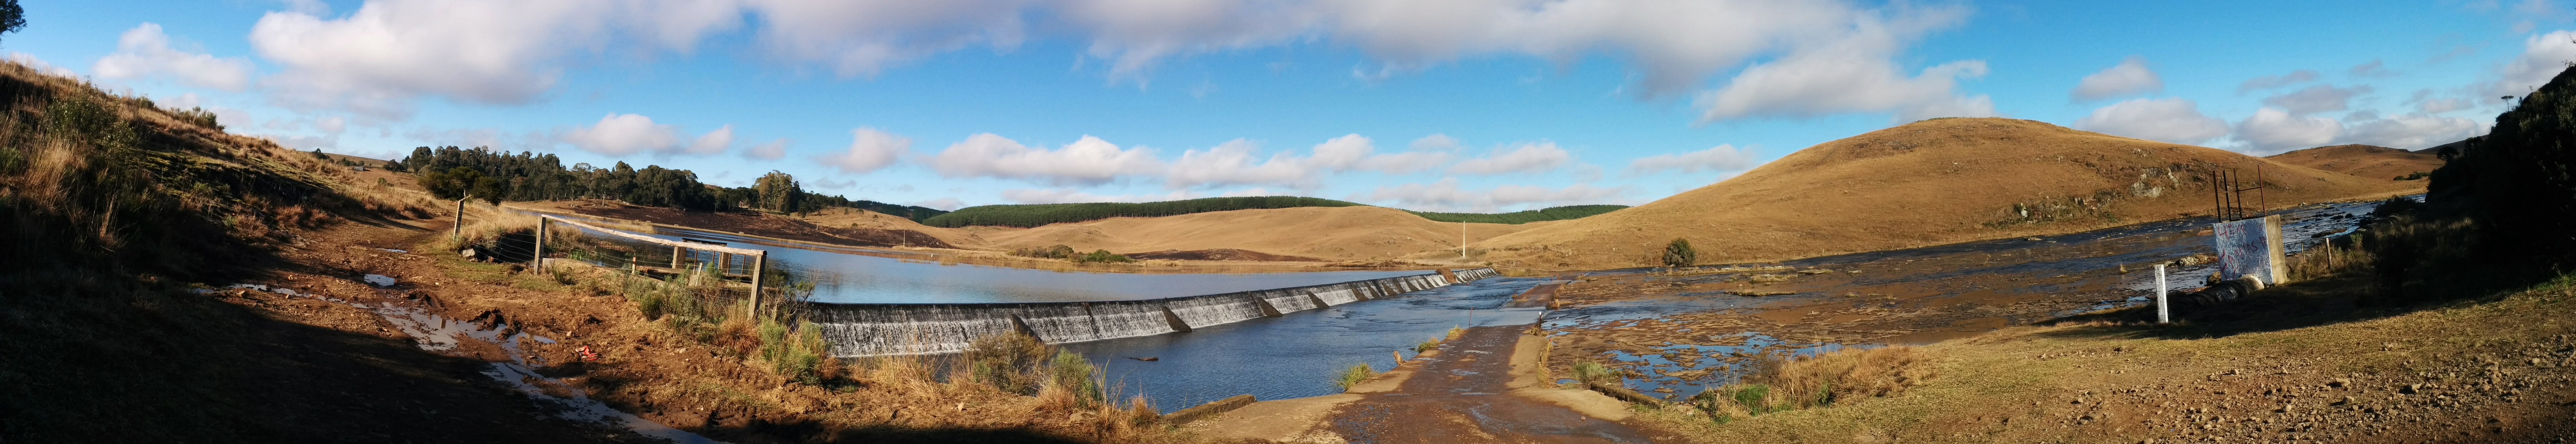
mountain range, panorama, formation, canyon, extreme sport, badlands, landform, geographical feature